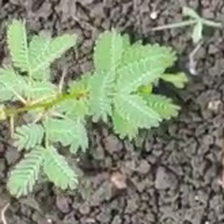
Weed species: Dwarf_cassia_(Chamaecrista pumila)